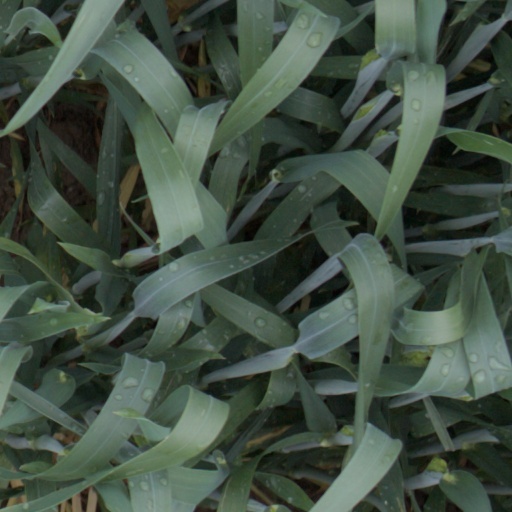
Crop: wheat